Kelly Gruber

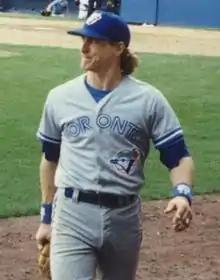
Gruber in 1992

Kelly Wayne Gruber (born February 26, 1962) is an American former Major League Baseball (MLB) third baseman. He played for the Toronto Blue Jays and California Angels from 1984 to 1993. He was a two-time MLB All-Star and won a Gold Glove Award and Silver Slugger Award in 1990.